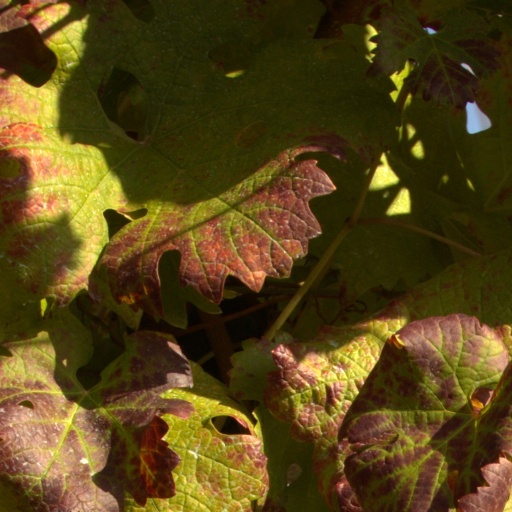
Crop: grape